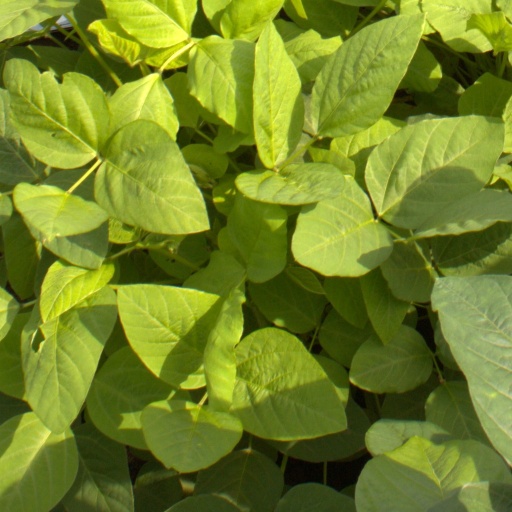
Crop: soybean